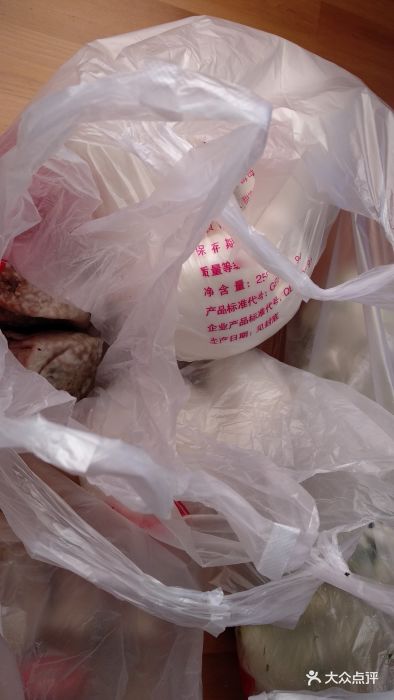
Label: trash